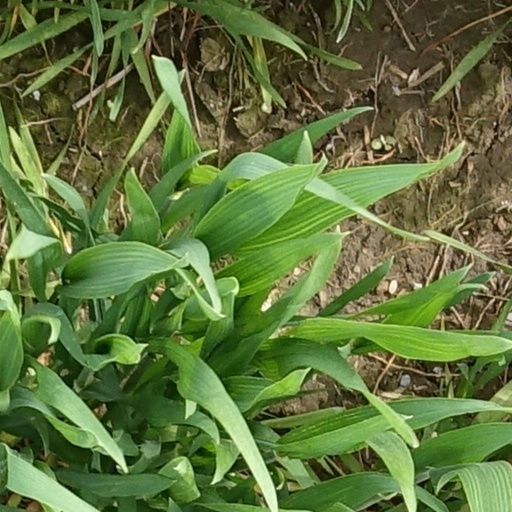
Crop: wheat